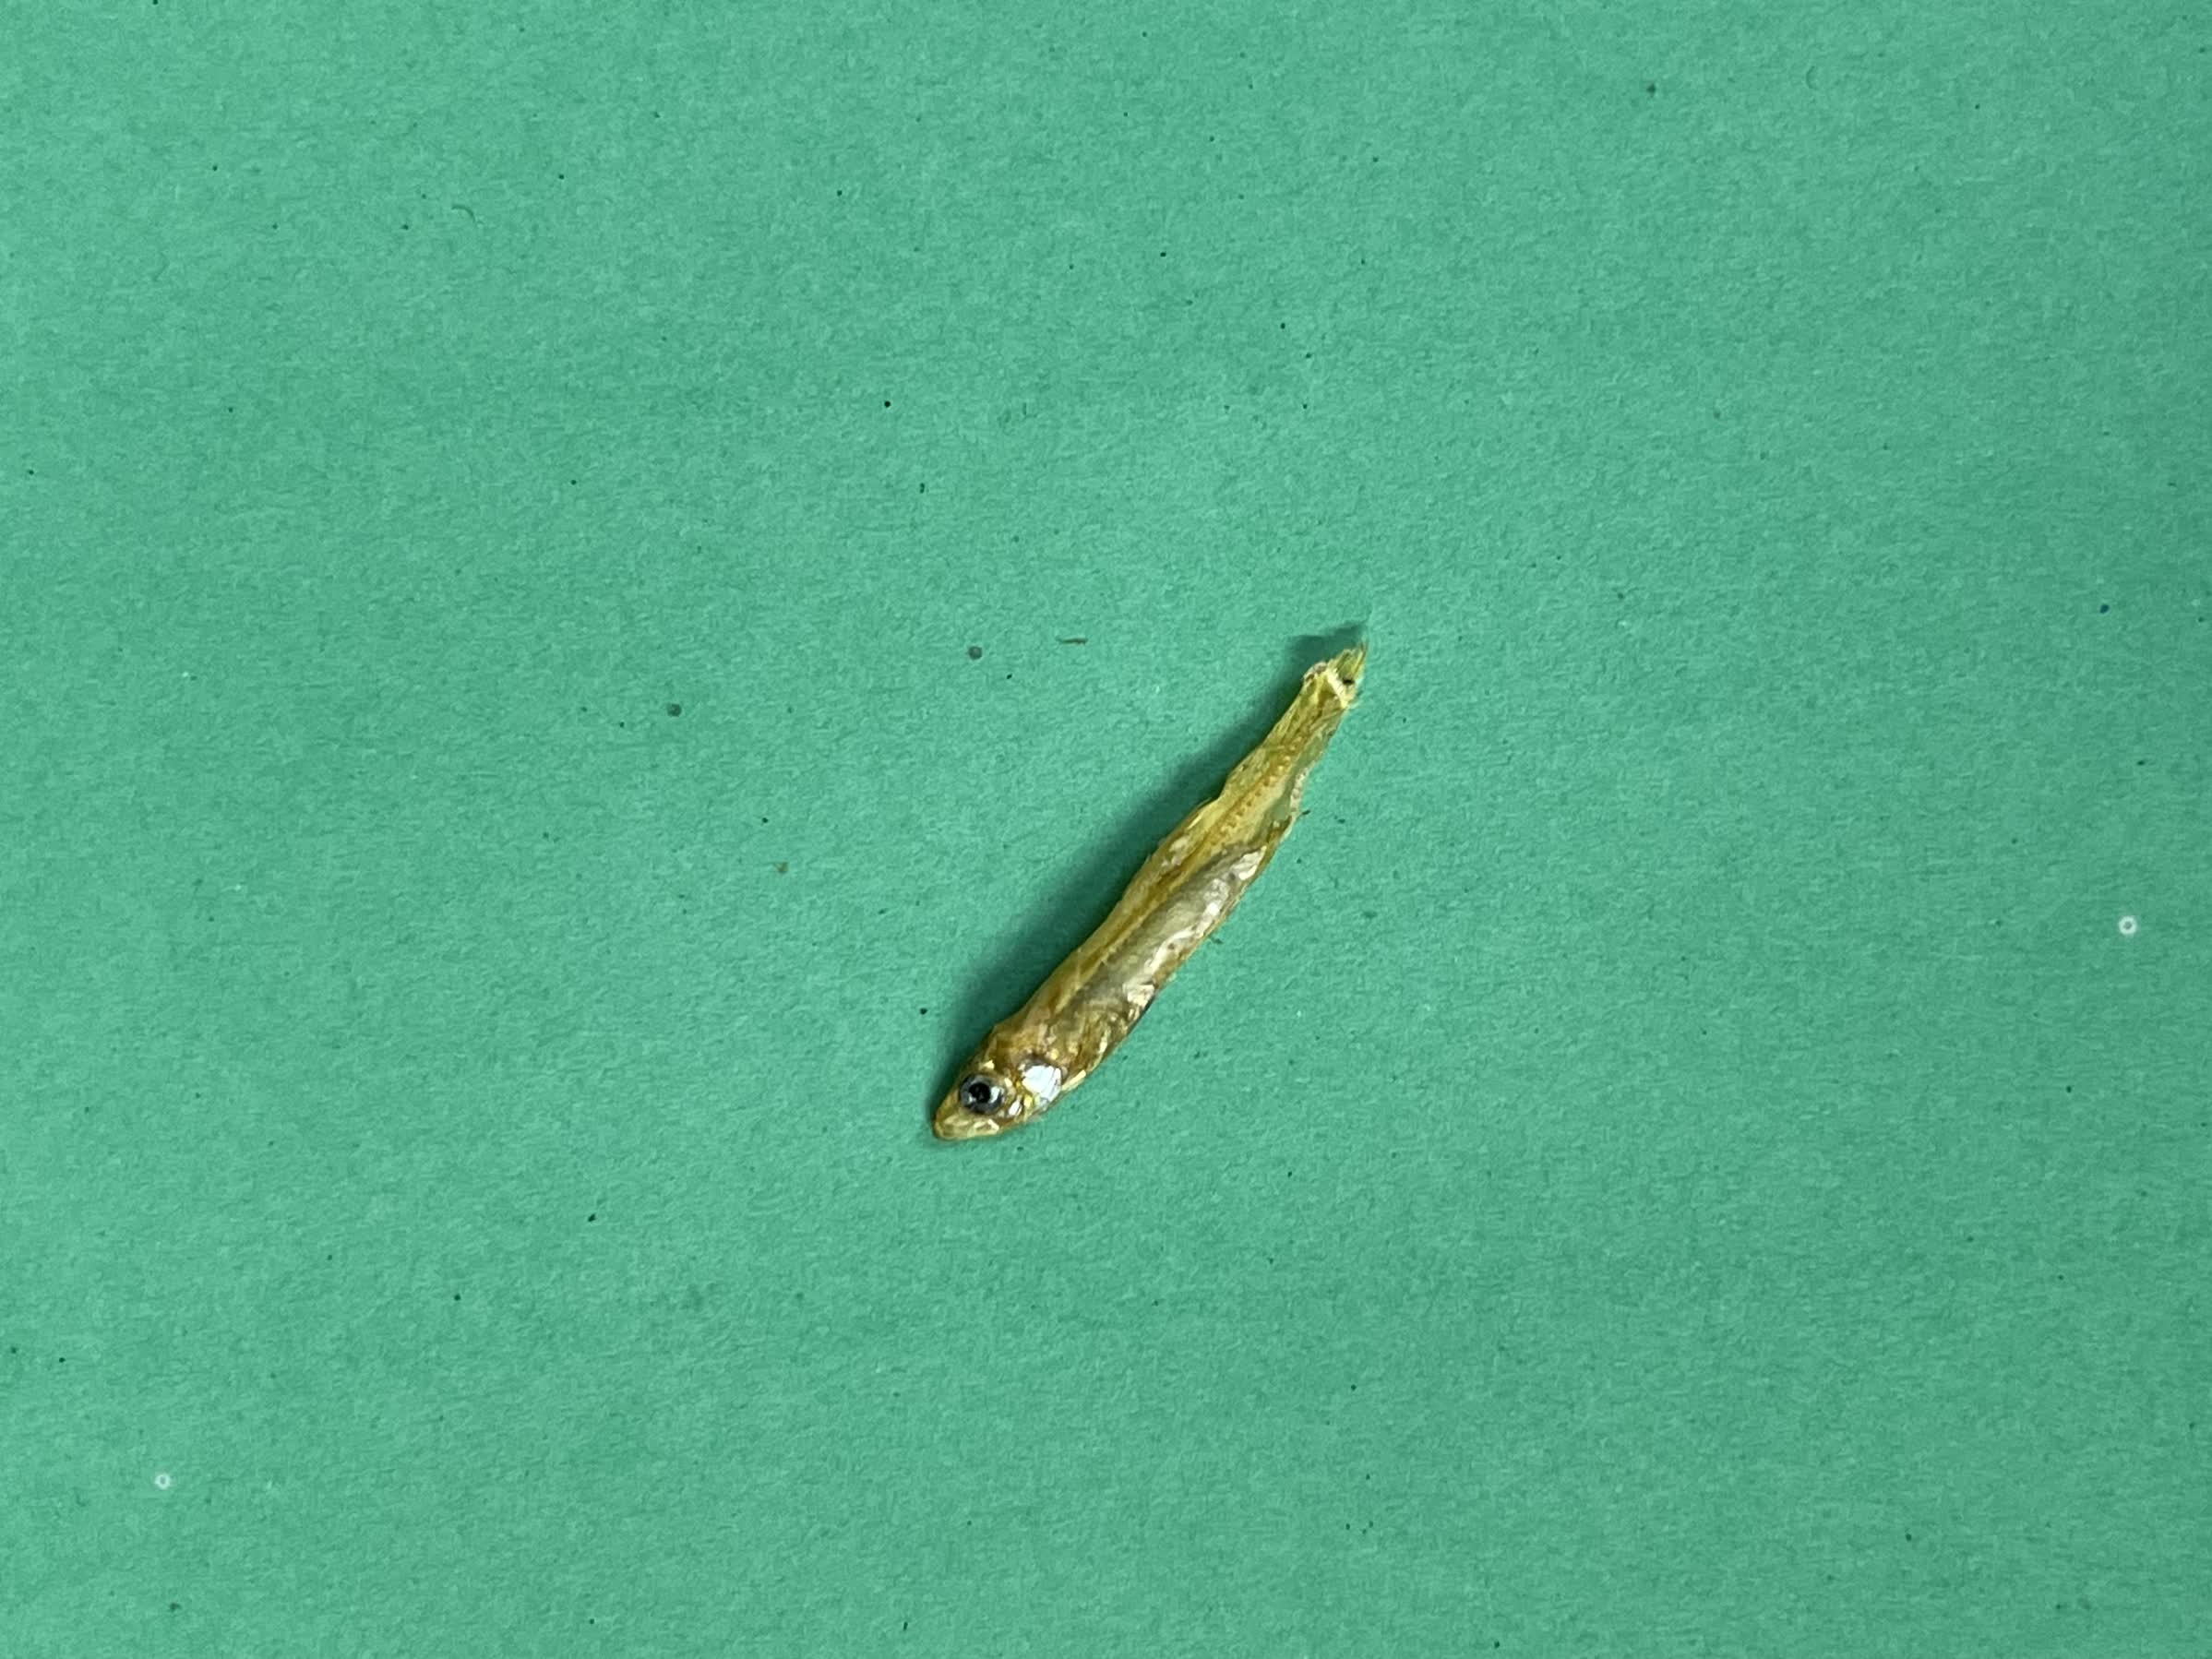
Species: kachki